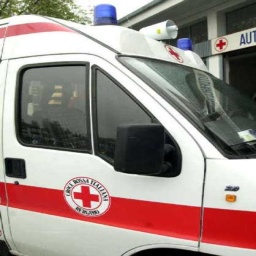
Label: ambulance